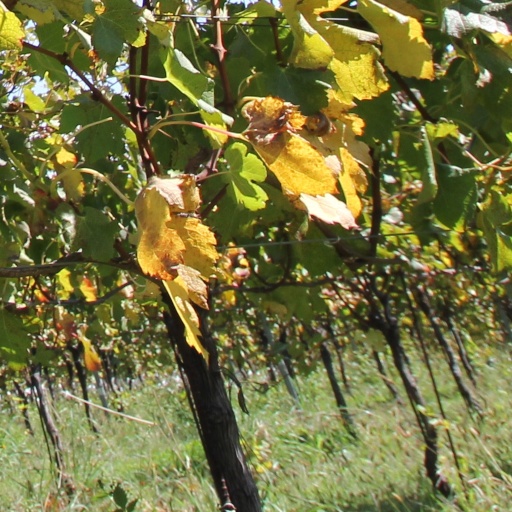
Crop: grape